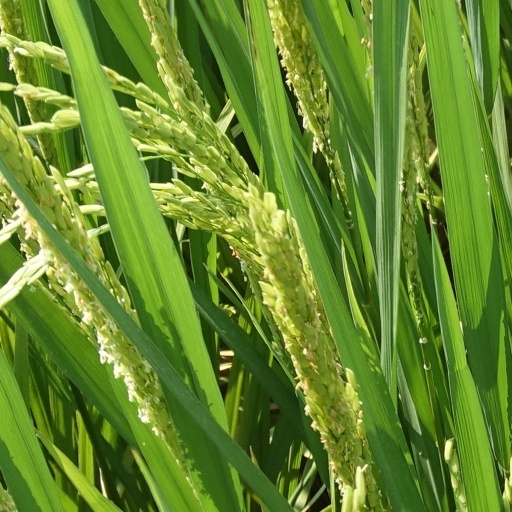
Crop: rice